Sybil Christopher

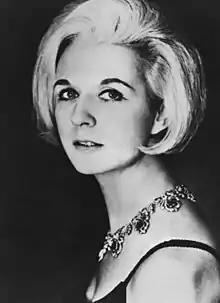
Christopher in 1955

Sybil Christopher ( Williams; 27 March 1929 – 7 March 2013), formerly known as Sybil Burton, was a Welsh actress, theatre director, and founder of popular celebrity New York nightclub "Arthur". She came into the public eye as the first wife of Richard Burton.